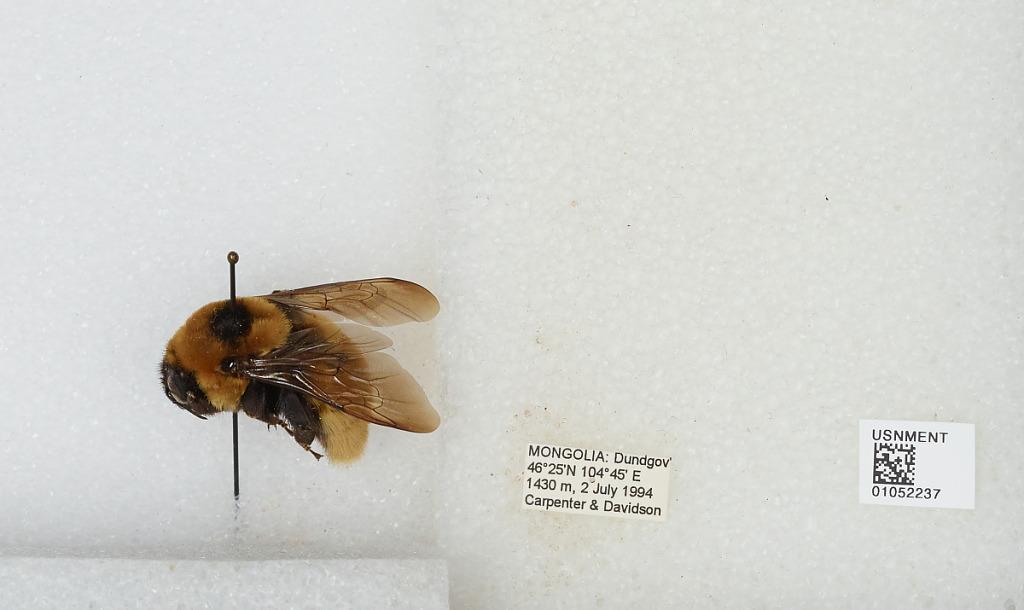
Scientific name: Bombus sp.
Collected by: Carpenter & Davidson
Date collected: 1994-7-2
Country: Mongolia
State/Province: Dundgovi
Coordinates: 46.25, 104.45